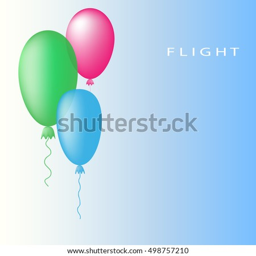
colored balloons in the blue sky background .